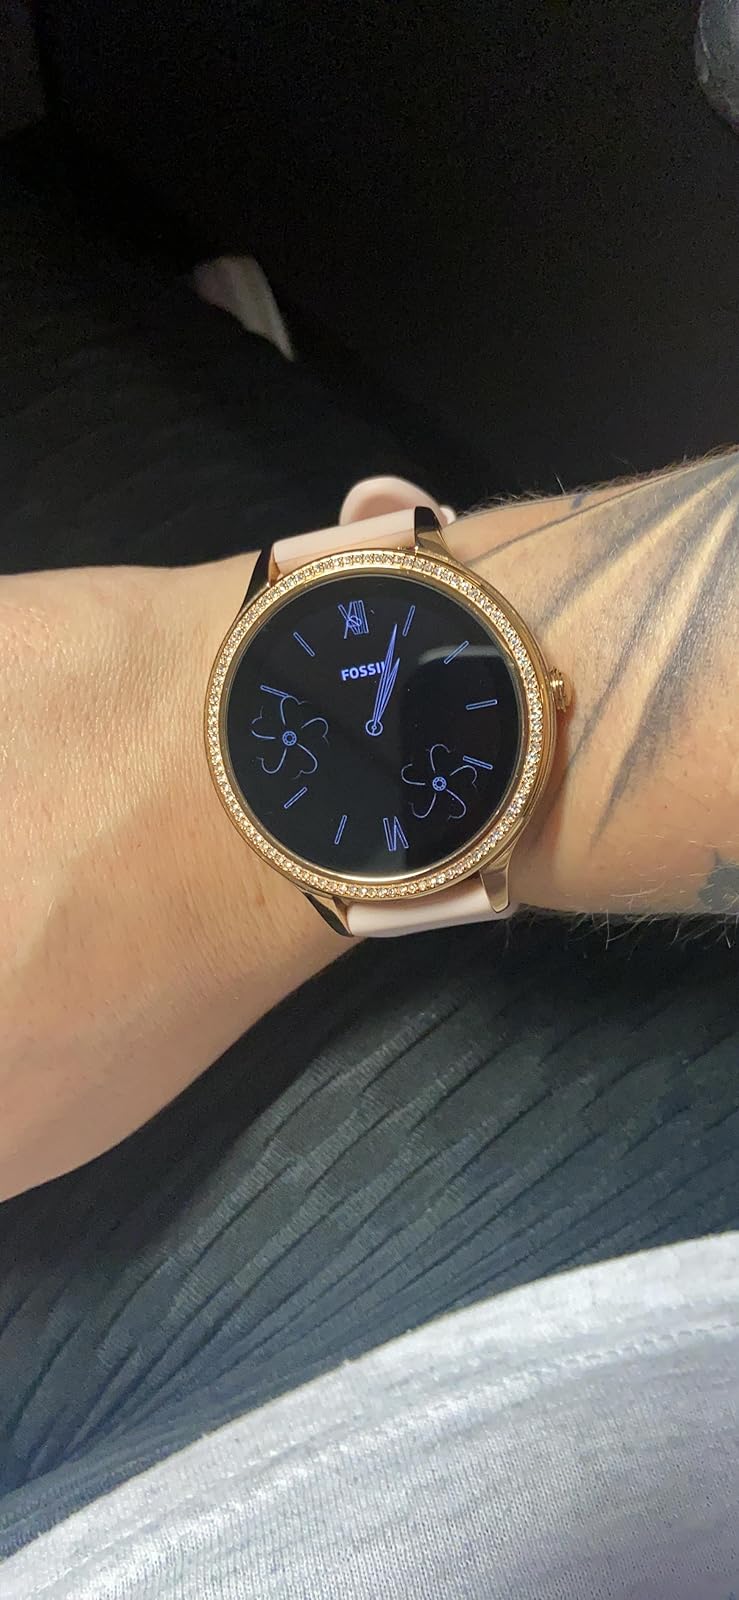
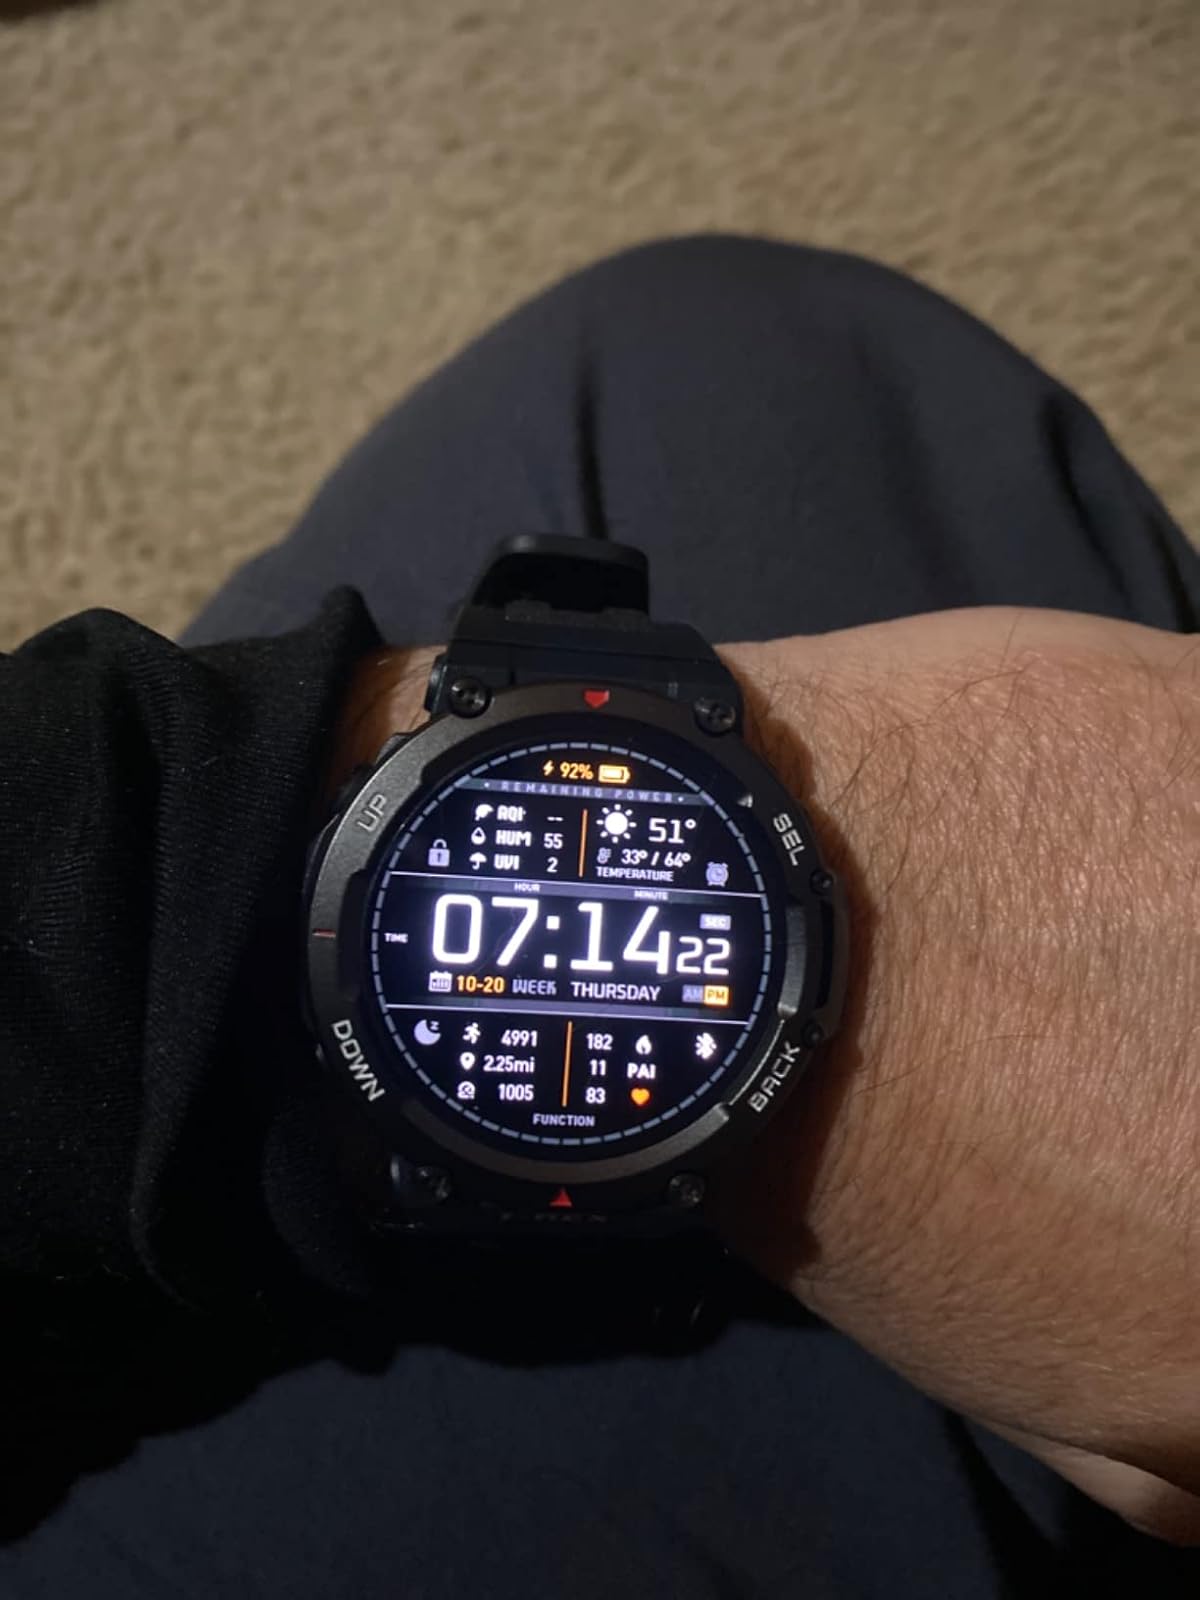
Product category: smartwatch
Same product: no